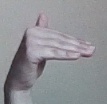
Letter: khaa